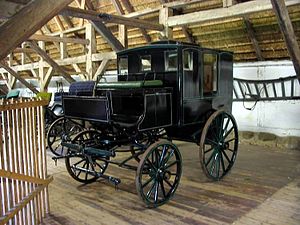
Ambulancetjenesten i Danmark / Historie
Traditionel hestetrukken ambulance, som de så ud før automobilets udbredelse
Ambulancetjenesten i Danmark udgøres primært af den del, som udføres på vegne af Danmarks regioner som en del af det offentlige sundhedsvæsen. Sekundært eksisterer der et privat marked, hvor forsikringsselskaber betaler private selskaber for at udføre liggende transporter. Visse af udbyderne på det private marked, fungerer også som underentreprenører til det offentlige marked ved især ikke akutte sygetransporter.